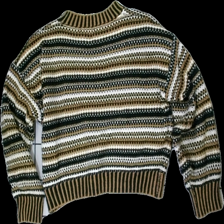
View: back
Type: Top
Category: Ladies
Brand: Not in the list
Brand text on label: shein
Colors: White, Brown, Black
Material: 100% acrylic
Pattern: Geometric print
Cut: Regular
Size: L
Season: Winter
Price range: <50
Recommended usage: Energy recovery